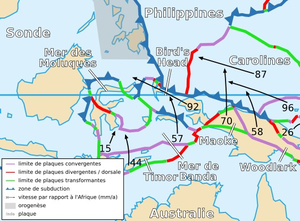
Carte de la plaque de Bird's Head
La plaque de Bird's Head est une microplaque tectonique de la lithosphère de la planète Terre. Sa superficie est de 0,01295 stéradians. Elle est généralement associée à la plaque australienne. La plaque de Bird's Head tire son nom de la péninsule de Doberai ou Bird's Head peninsula en anglais qui forme l'extrémité ouest de l'île de Nouvelle-Guinée.